James Joseph Mannion

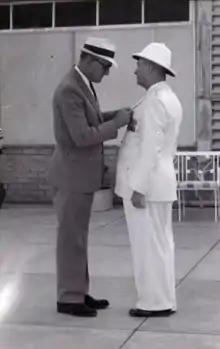
James Joseph Mannion receives the Georges Medal

Mannion enlisted in the Australian Imperial Force on 7 August 1940 in Adelaide, South Australia, serving in both the Middle East and New Guinea as part of the 2/27th Battalion. He was honourably discharged on 5 October 1944.